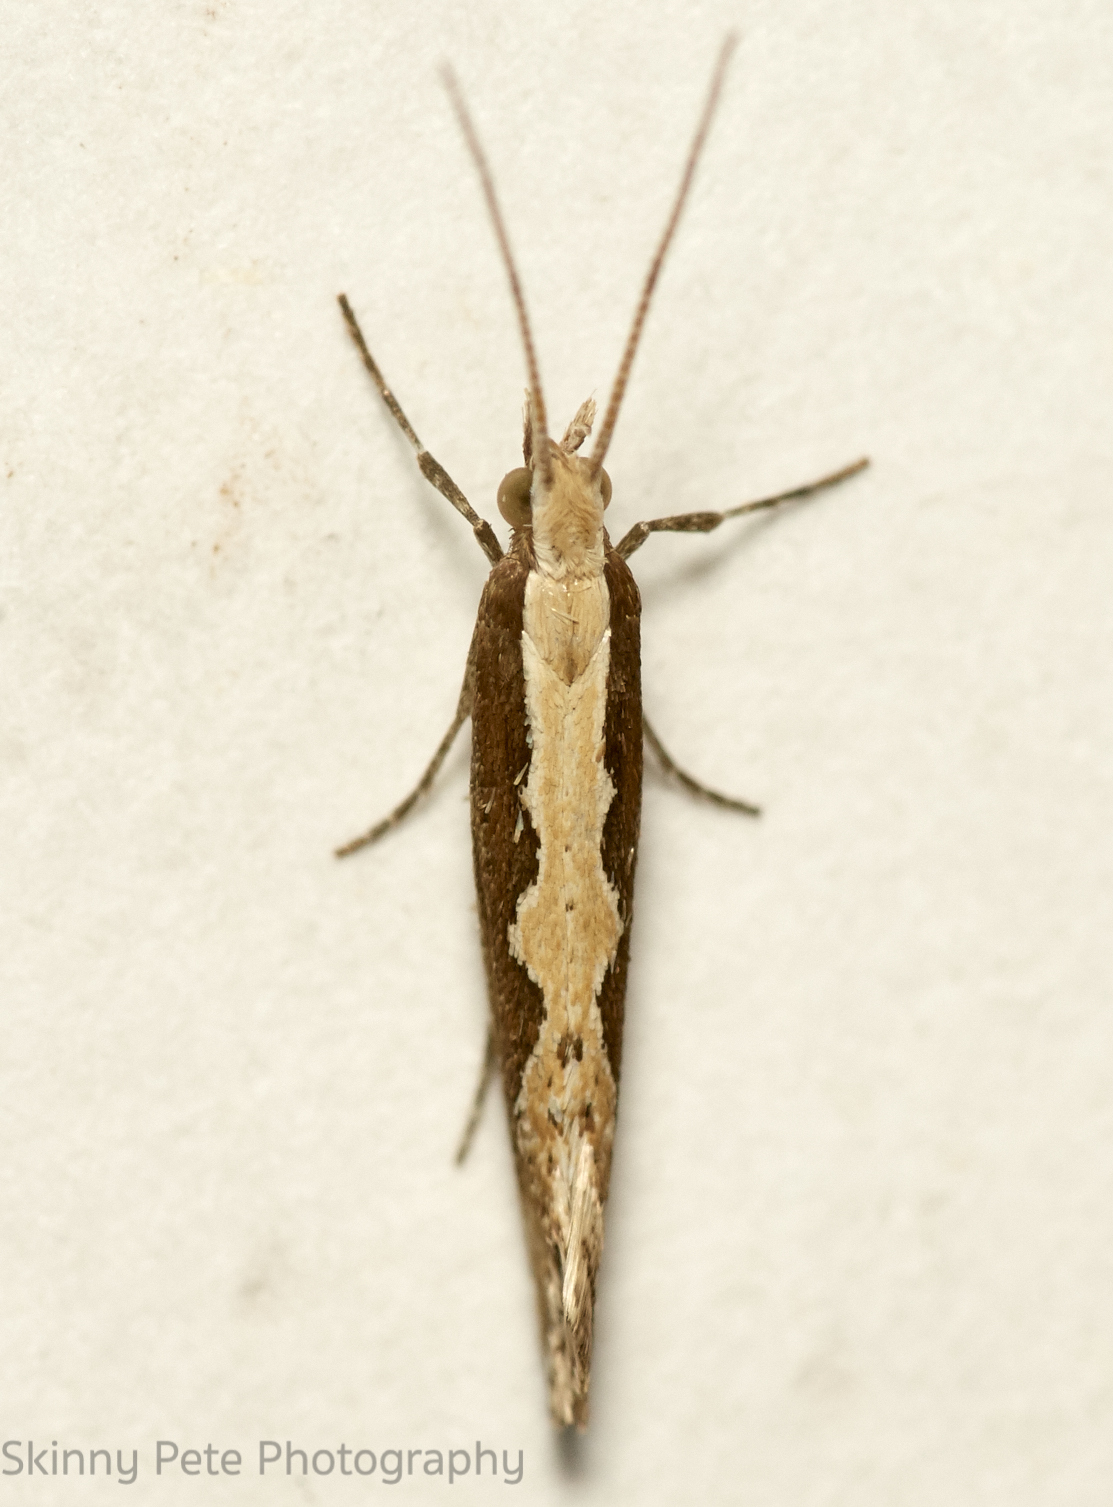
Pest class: diamondback_moth